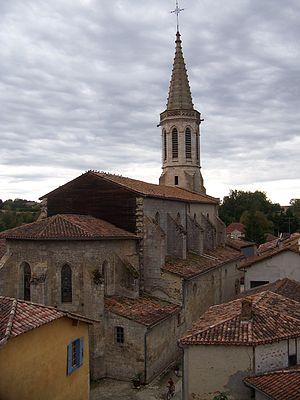
Sarrant (Gers, France). L'église Saint-Vincent et les toits du village.
Sarrant, est une commune française située dans le département du Gers, en région Occitanie.